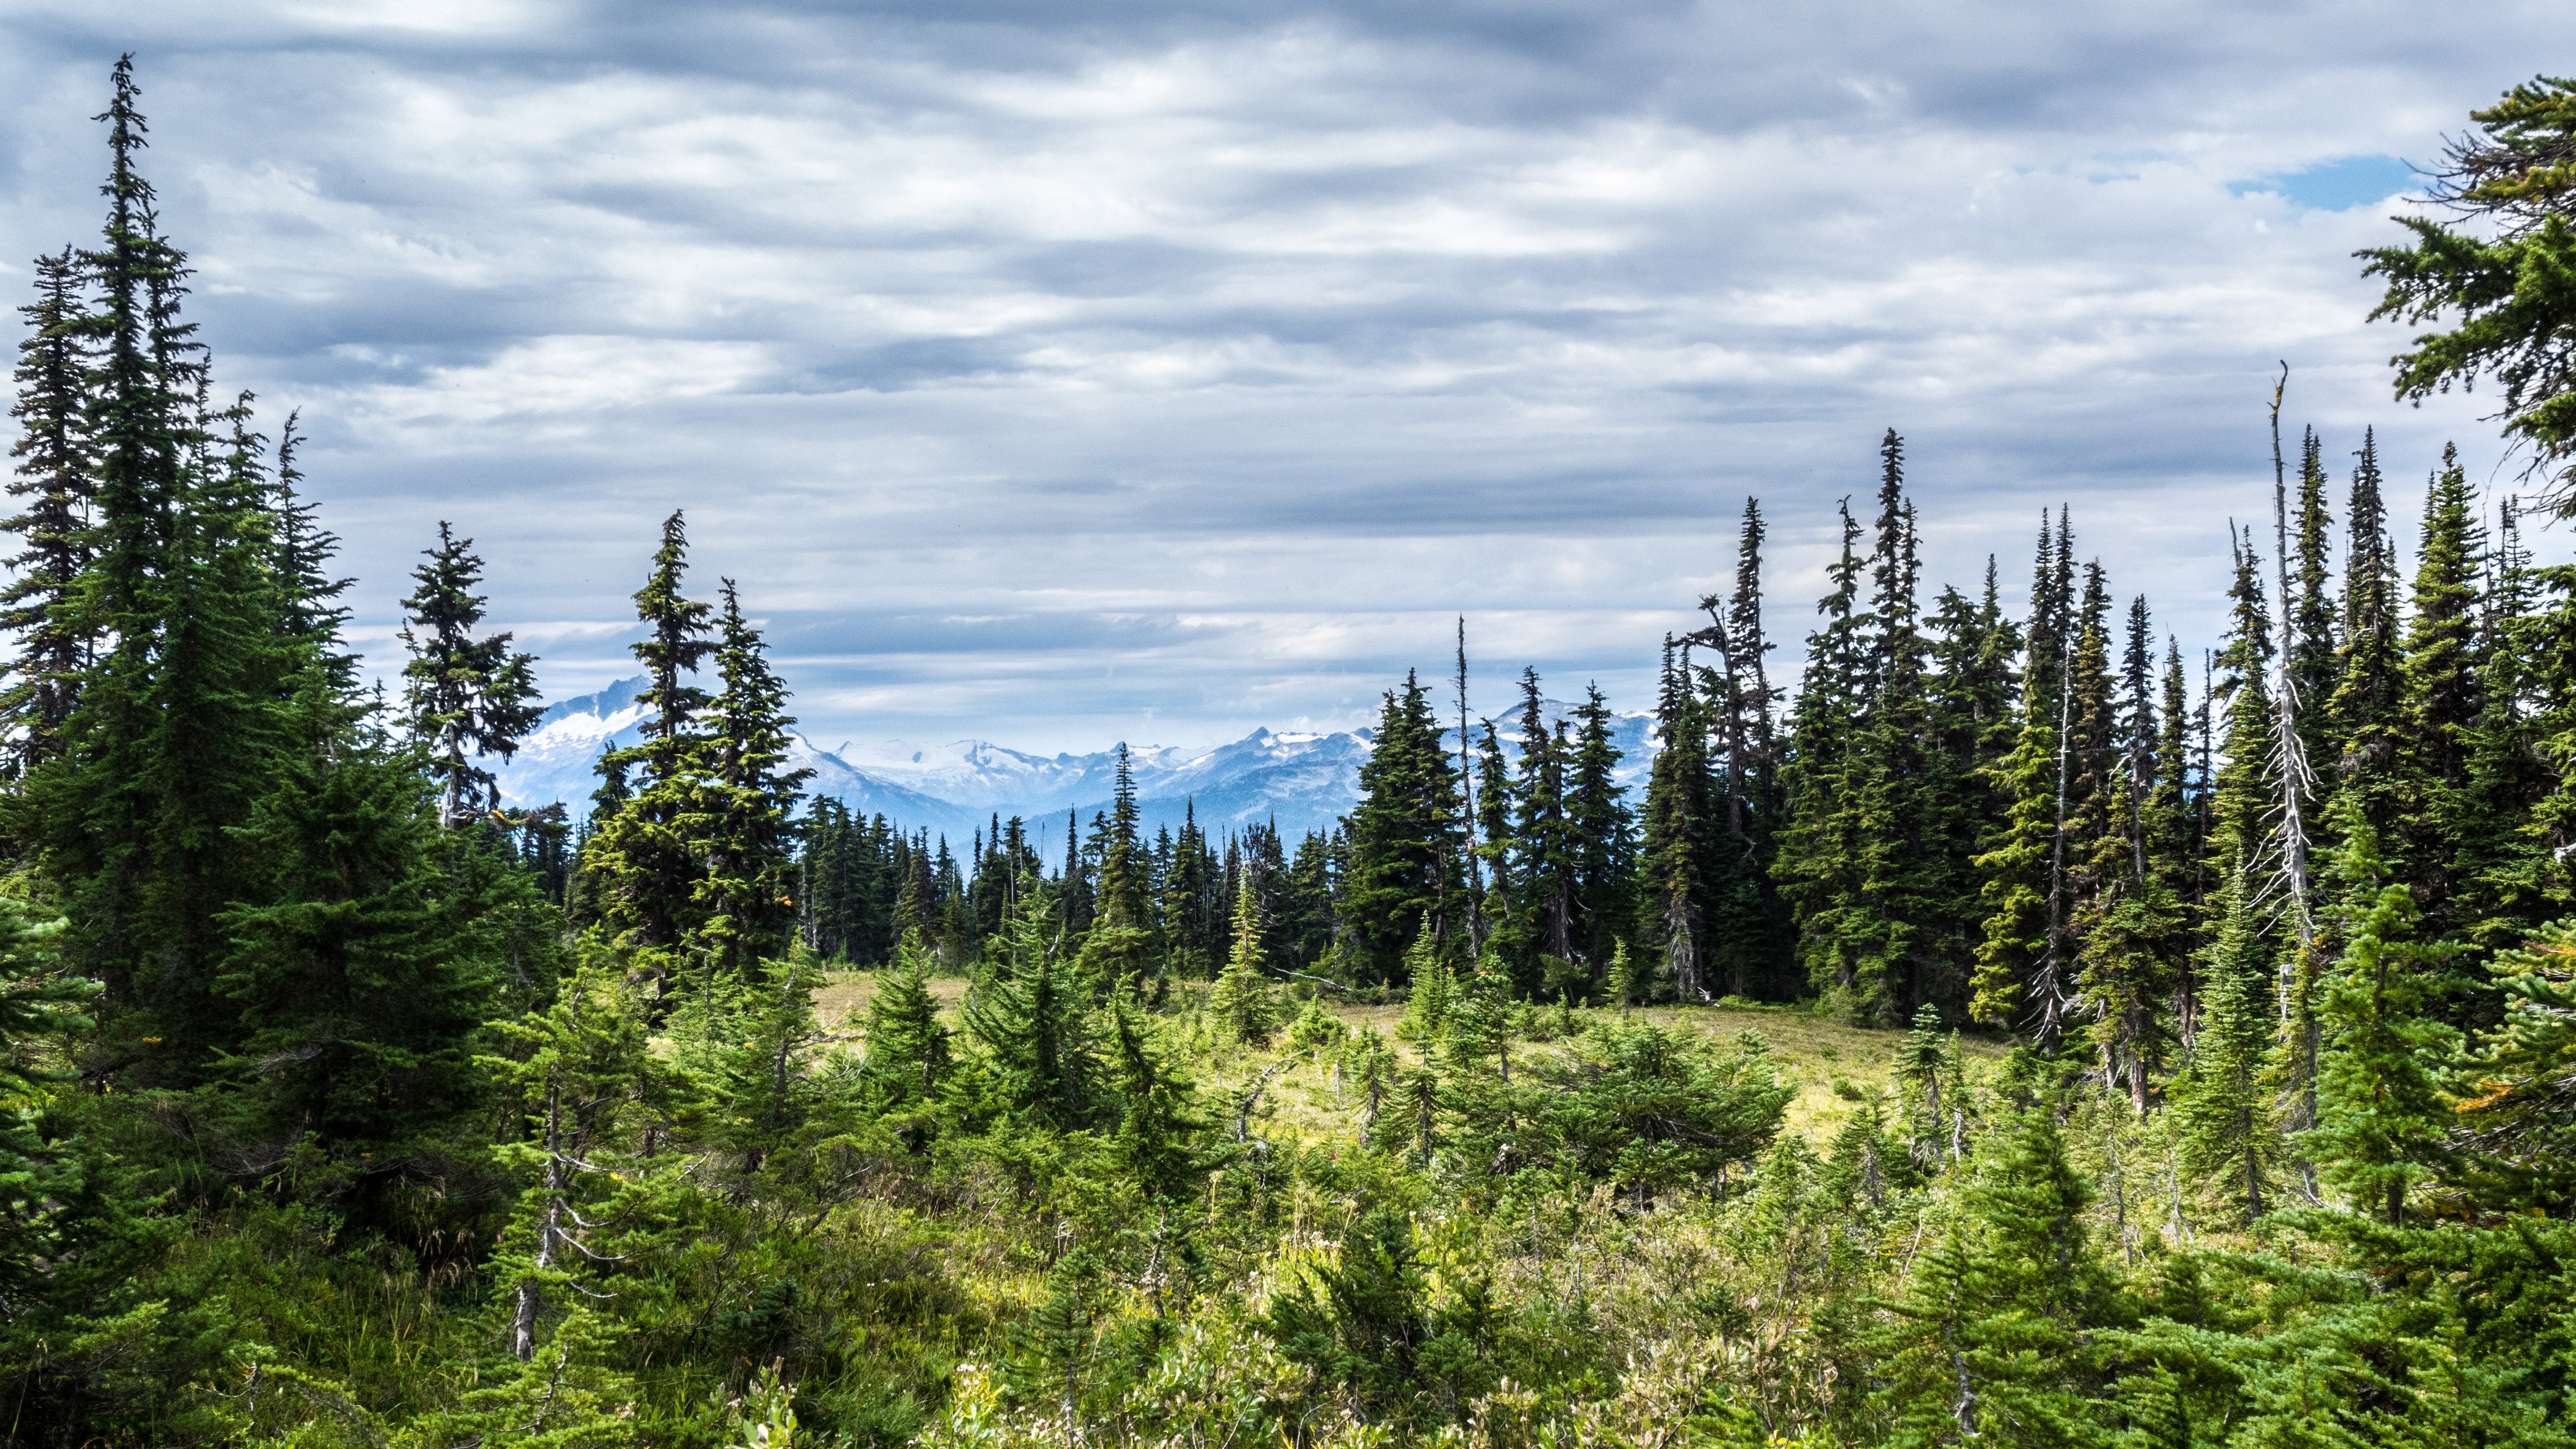
landscape, tree, nature, forest, grass, wilderness, mountain, snow, plant, trail, field, meadow, lake, pine, scenic, ridge, trees, clouds, spruce, vegetation, vista, woodland, habitat, ecosystem, pine trees, biome, natural environment, geographical feature, woody plant, mountainous landforms, temperate broadleaf and mixed forest, temperate coniferous forest